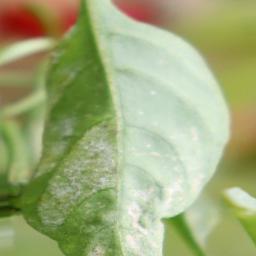
Label: powdery mildew